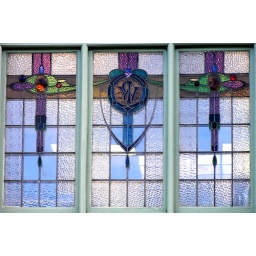
Stained glass panels in the second storey windows of a shop in the main street of Dunedin.